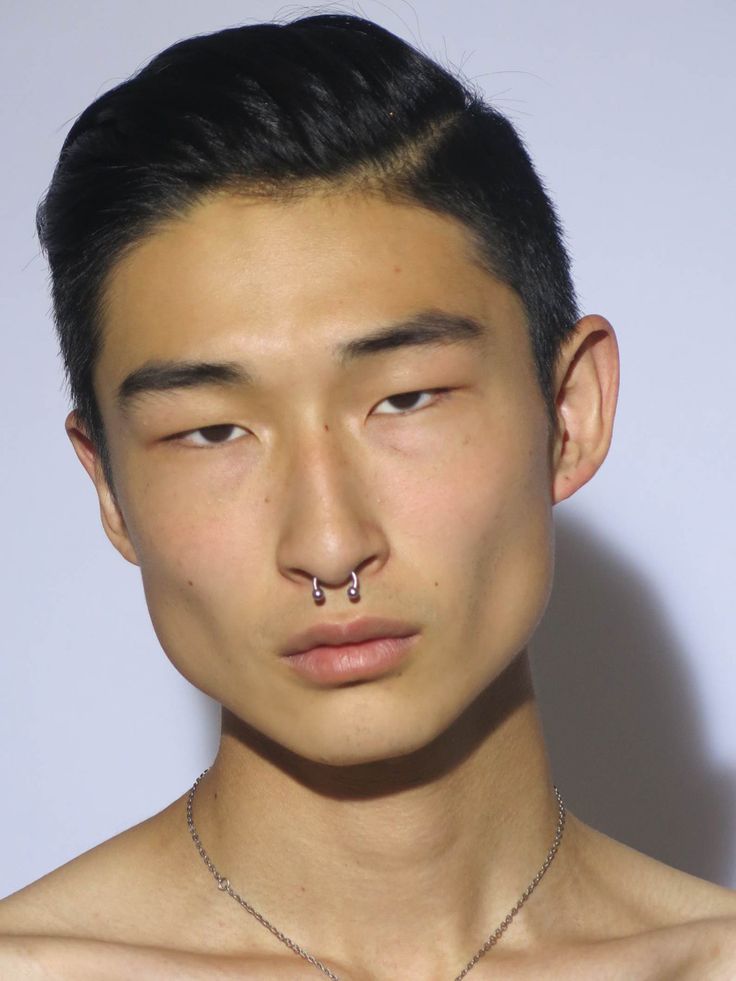
Label: Colored